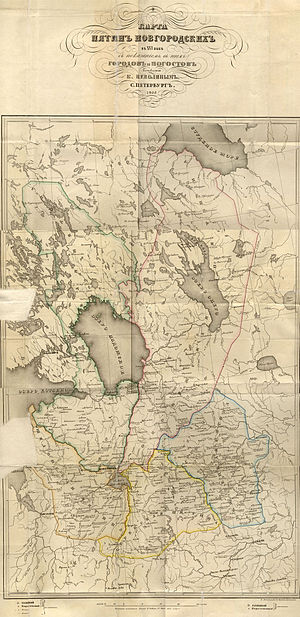
Republikken Novgorod / Administrativ organisering
Kort over Republiken Novgorods femtedele. Vodskaja pjatin i grønt. Obonezjskaja pjatin i rødt. Bezjetskaja pjatin i blåt. Derevskaja pjatin i gult. Sjelonskaja pjatin i orange.
Republikken Novgorod var en stor og indflydelsesrig stat i middelalderens Rusland. Den eksisterede mellem 1100- og 1400-tallet, og strakte sig fra Østersøen til Uralbjergene.